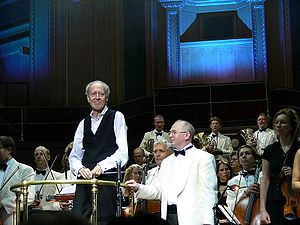
John Barry (filmkomponist)
John Barry i Royal Albert Hall 2006
John Barry var en engelsk filmkomponist. Han vandt fem Oscar-statuetter for sin musik, men blev mest kendt for sine mange bidrag til James Bond-filmene, hvortil han både leverede sange og instrumentalmusik.